La Cambre Abbey

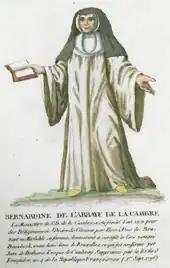
Typical Cistercian nun (or Bernardine) of La Cambre

La Cambre Abbey was suppressed during the French Revolution and the monastery was closed in 1796, but it escaped complete dismantling. The landholding of was sold as national property on 7 April 1797. The buyer was Michel Simons, son of the famous coachbuilder Jean Simons, supplier to the courts and nobility of Europe. After the abbey closed as a monastic community, most of its buildings were demolished; the remaining ones were used successively as a military hospital during the Revolution, a cotton manufacture for five years, and after being purchased by the (then Napoleonic) government in 1810, they became a poor house, where the sick, the infirm, the mentally insane and even delinquents were brought together.